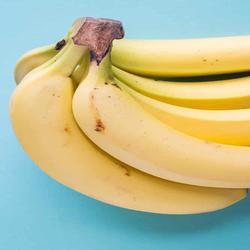
Label: Banana